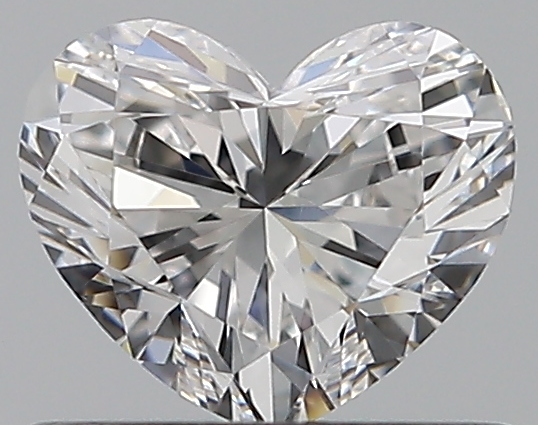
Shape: heart
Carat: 0.5
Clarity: VS1
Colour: E
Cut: EX
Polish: EX
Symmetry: VG
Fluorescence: N
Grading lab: GIA
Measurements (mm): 4.67 x 5.53 x 3.14